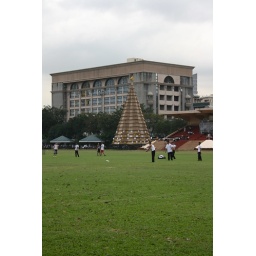
..... a Christmas tree in the football field ... a green lung in the heart of Sampaloc district of Manila ....